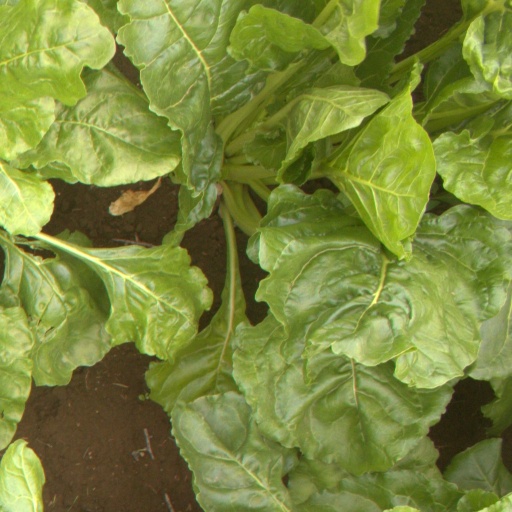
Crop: sugar beet